Jon Sammels

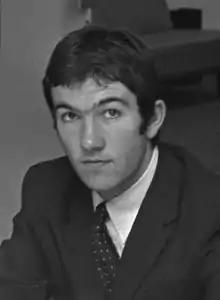
Jon Sammels, November 1967

Jonathon Charles Sammels (born 23 July 1945) is an English former footballer.